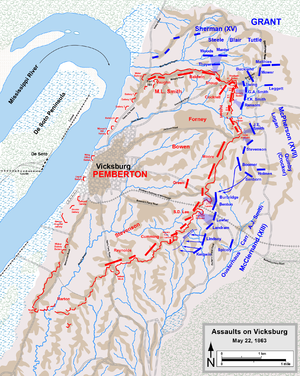
Le siège de Vicksburg est la dernière action militaire d'ampleur de la campagne de Vicksburg, durant la guerre de Sécession. Par une série de manœuvres, le major-général nordiste Ulysses S. Grant et son armée du Tennessee traversent le fleuve Mississippi et poussent l'armée confédérée du lieutenant-général John C. Pemberton à se retrancher derrière les lignes défensives établies autour de la ville de Vicksburg.